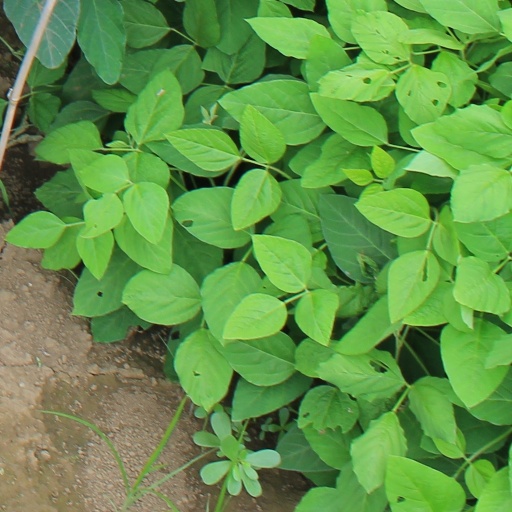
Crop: soybean